Overton, North Yorkshire

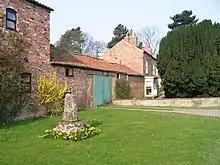
Remains of Cross in Overton

The village lies within the Thirsk and Malton Parliamentary constituency. From 1974 to 2023 it was part of the district of Hambleton, it is now administered by the unitary North Yorkshire Council.